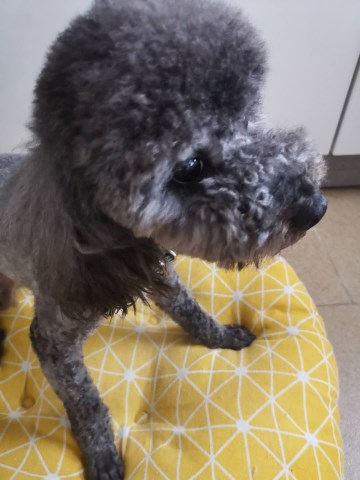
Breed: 7449-n000128-teddy